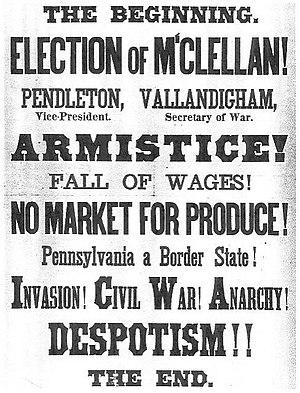
Clement Laird Vallandigham est un avocat, journaliste, homme politique et agitateur nord-américain qui lutta contre le gouvernement d'Abraham Lincoln et la guerre menée par l'Union contre la Confédération.
Andrew Gregg Curtin est un homme politique américain, 15ᵉ gouverneur de l'État de Pennsylvanie, particulièrement actif du côté nordiste pendant la guerre de Sécession.